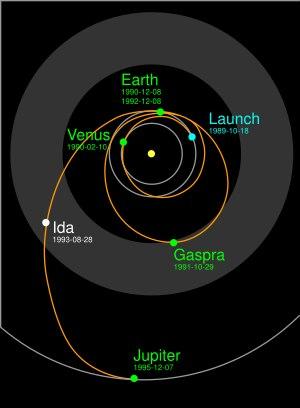
(243) Ida est un astéroïde de la famille de Coronis, elle-même située dans la ceinture principale et qui a la particularité de posséder une lune astéroïdale. Il a été découvert le 29 septembre 1884 par l'astronome Johann Palisa et nommé d'après une nymphe de la mythologie grecque. Plus tard les observations ont classé Ida comme un astéroïde de type S, celui le plus représenté dans la ceinture d'astéroïdes intérieure. Le 28 août 1993, la sonde Galileo, à destination de Jupiter, a photographié Ida et sa lune Dactyle. C'est le deuxième astéroïde à être observé de près par un vaisseau spatial et le premier trouvé à posséder un satellite.